Tri-R KIS TR-4 Cruiser

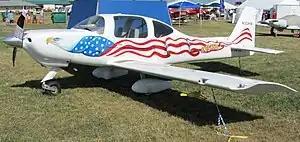

The KIS TR-4 Cruiser is a four place composite homebuilt aircraft design.